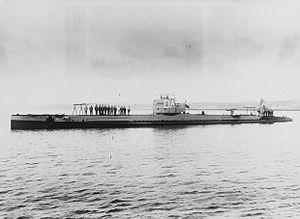
La Daphné (Q108) était un sous-marin de la marine nationale française, de la classe Diane. Elle a servi pendant la Première Guerre mondiale et l'entre-deux-guerres.
La classe Diane (1916) est une classe de sous-marins de la Marine nationale française, construits à Cherbourg suivant les plans de l'ingénieur Jean Ernest Simonot. Ils ont servi durant la Première Guerre mondiale, durant laquelle l'un d'entre eux, la Diane, le navire de tête de la classe, a été perdu corps et biens.